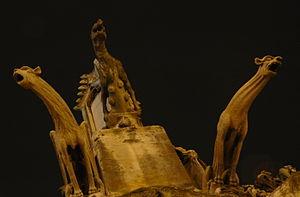
La rue Saint-Jacques est située sur la rive gauche de la Seine, dans le 5ᵉ arrondissement.
Une gargouille est, dans le domaine de l'architecture, une partie saillante d'une gouttière destinée à faire écouler les eaux de pluie à une certaine distance des murs. Ce type d'ouvrage sculpté, généralement en pierre, est souvent orné d'une figure animale ou humaine typique de l'art grotesque roman puis surtout gothique.
L'église Saint-Séverin est située rue des Prêtres-Saint-Séverin dans le quartier latin de Paris, près de la Seine.